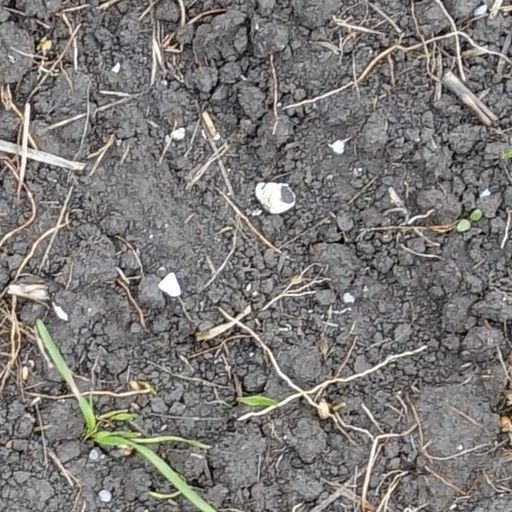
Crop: wheat